Abby Crawford Milton

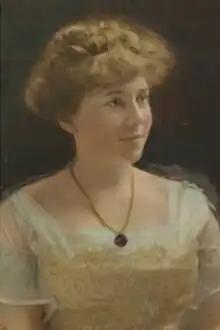
"Mrs. George Fort Milton, Pres. Tenn. W.S.A."

Abby Crawford Milton (6 February 1881 – 2 May 1991) was an American suffragist and supercentenarian.